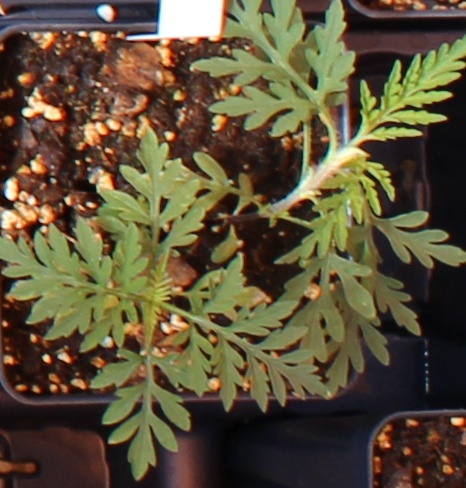
Label: Ragweed